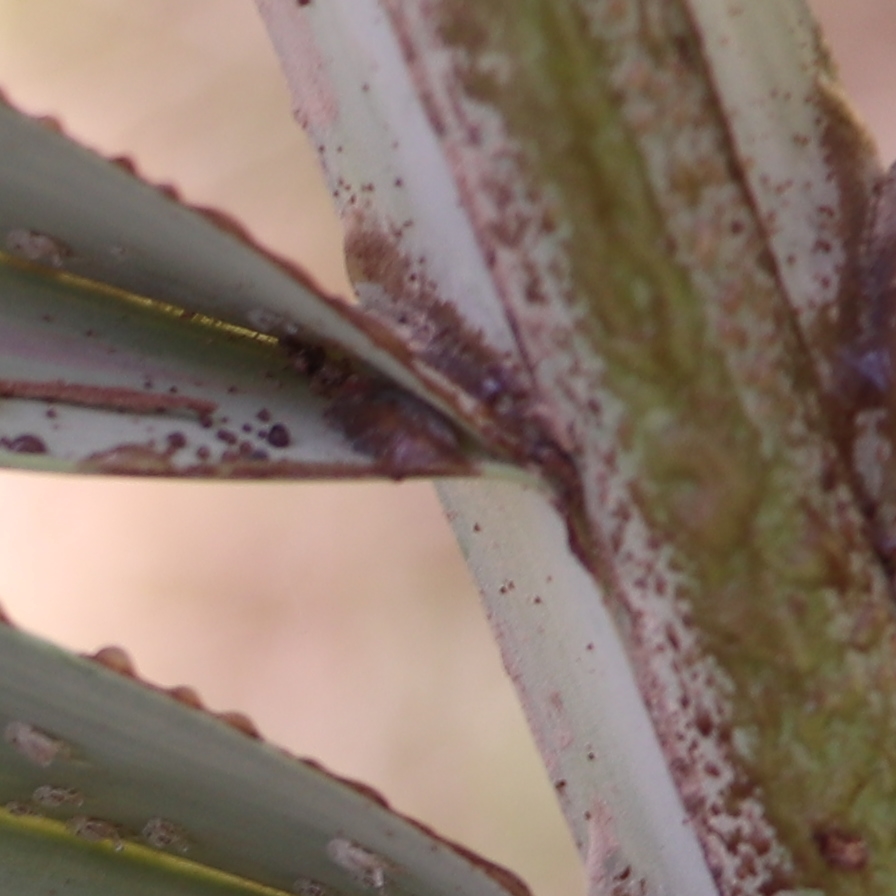
Label: Dubas